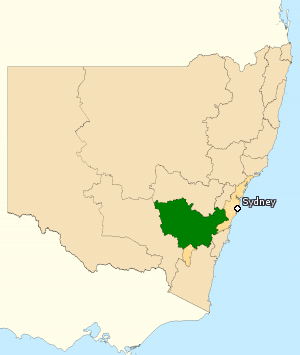
La circonscription de Hume est une circonscription électorale australienne en Nouvelle-Galles du Sud. Elle est située dans la partie centrale de l'État, juste au nord du Territoire de la capitale australienne. Elle comprend la ville de Goulburn, et des villes comme Bowral, Yass et Crookwell. C'est une région à prédominance rurale, l'agriculture et les mines de charbon fournissant les principales ressources.